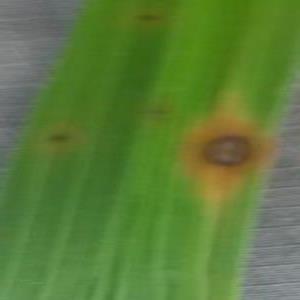
Disease: Brownspot